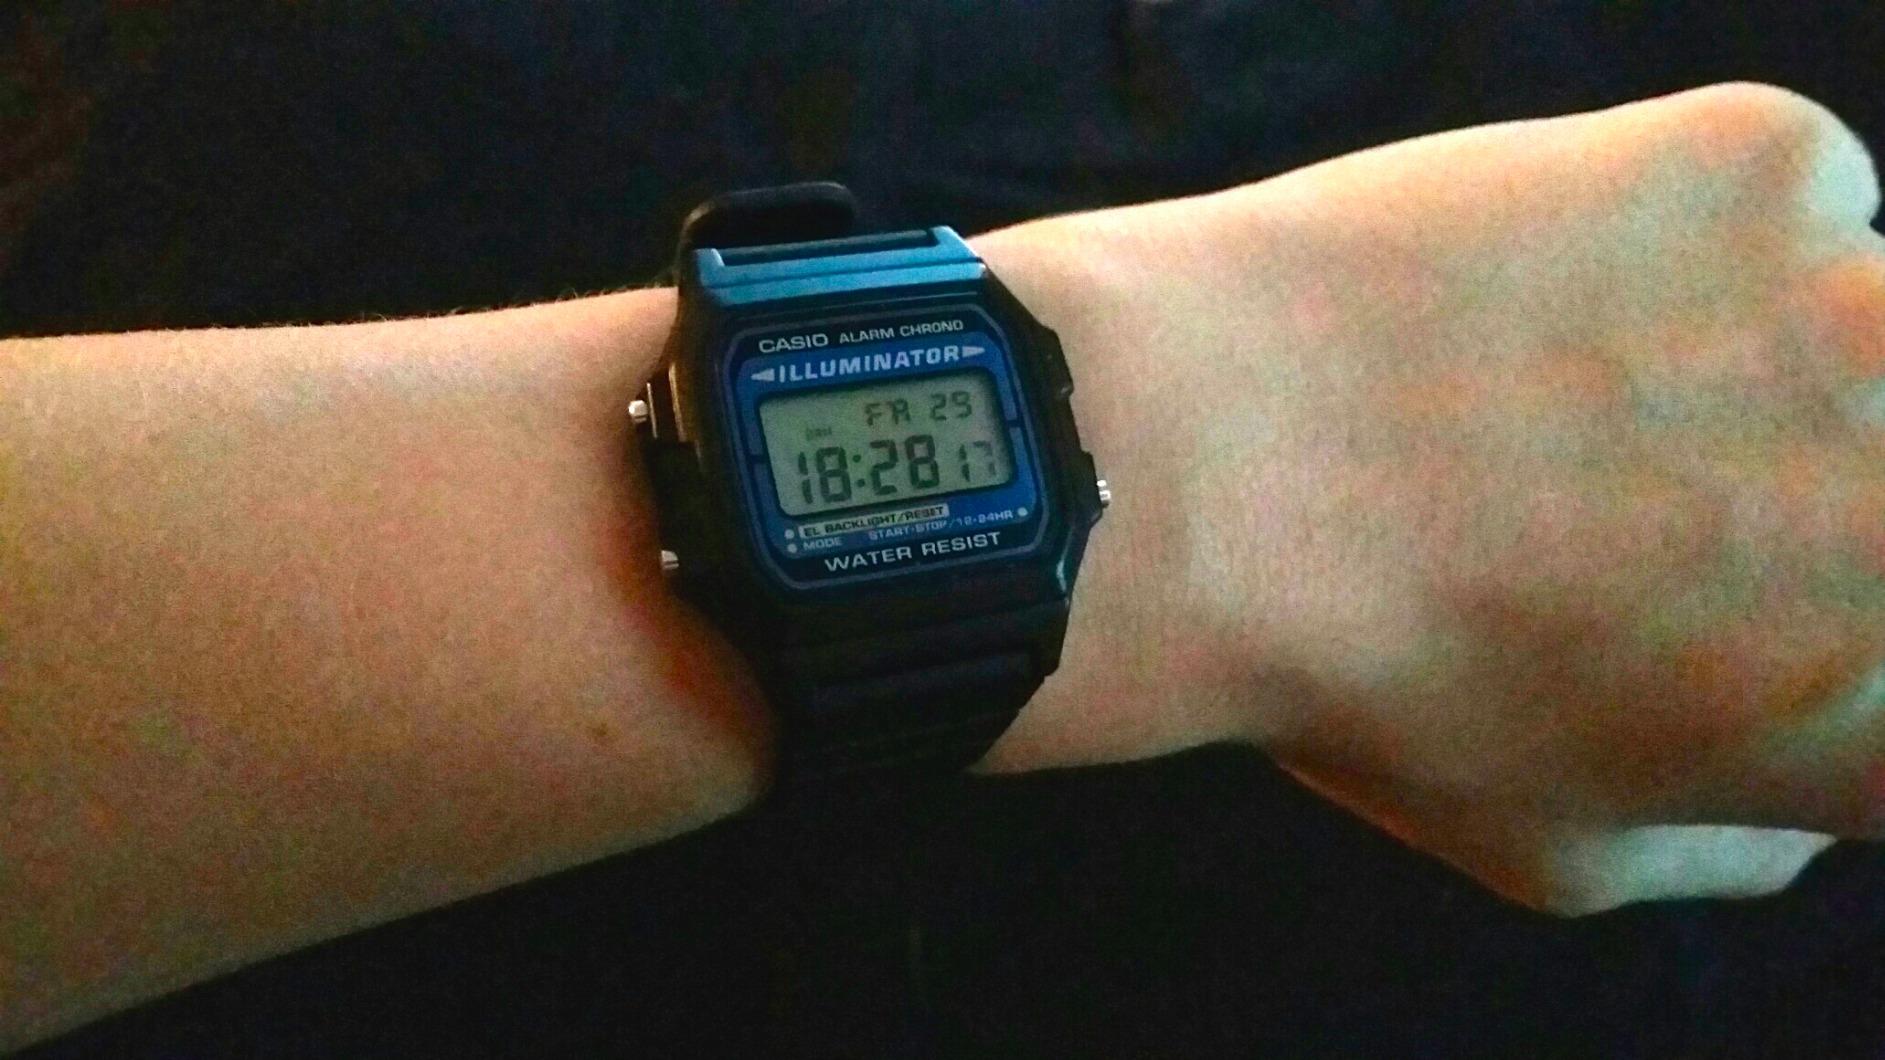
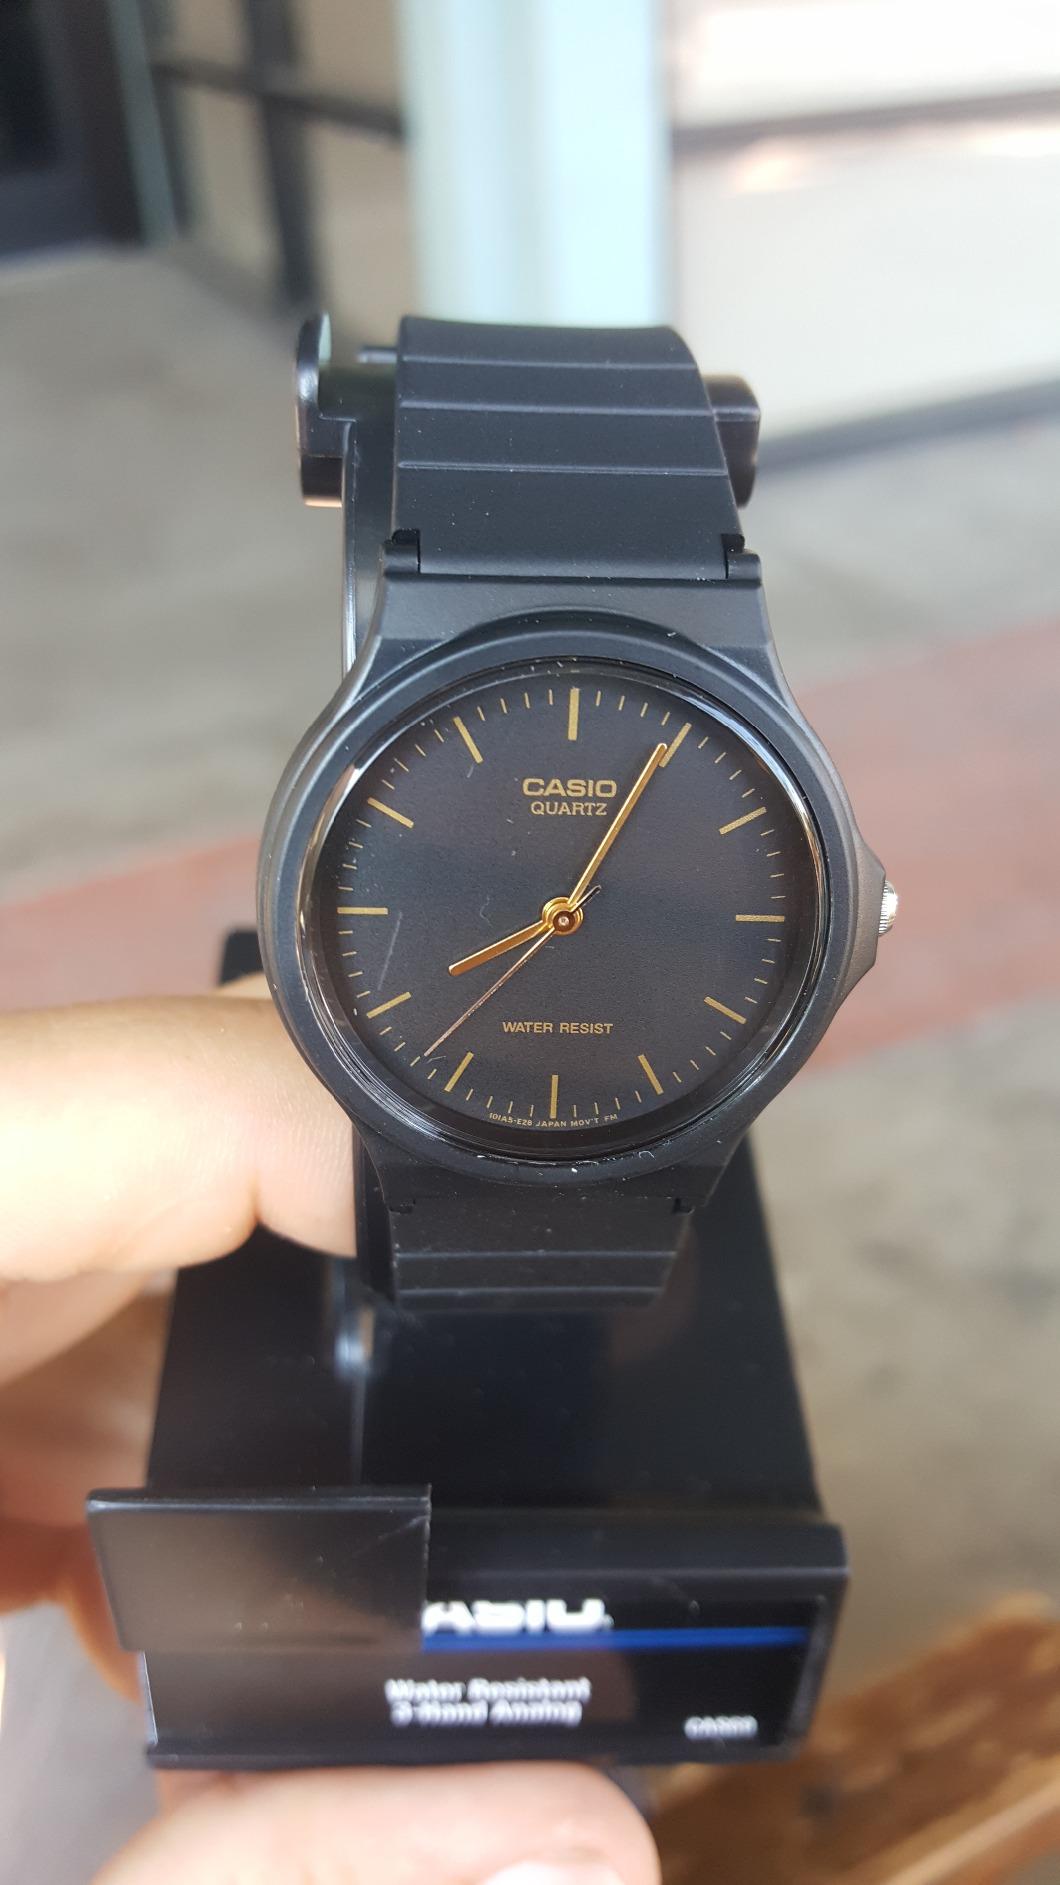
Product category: accessories_watch
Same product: no